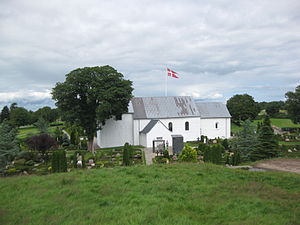
Jelling
Jelling Kirke set fra ""Gorms Høj"" (beliggende vest for Vejle, Sydjylland).
Jelling er en stationsby i Sydjylland med 3.522 indbyggere, beliggende i Jelling Sogn ca. 10 kilometer nordvest for Vejle. Byen ligger 105 meter over havets overflade.